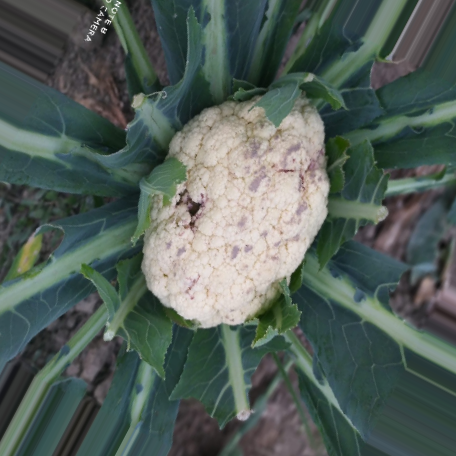
Label: Bacterial spot rot